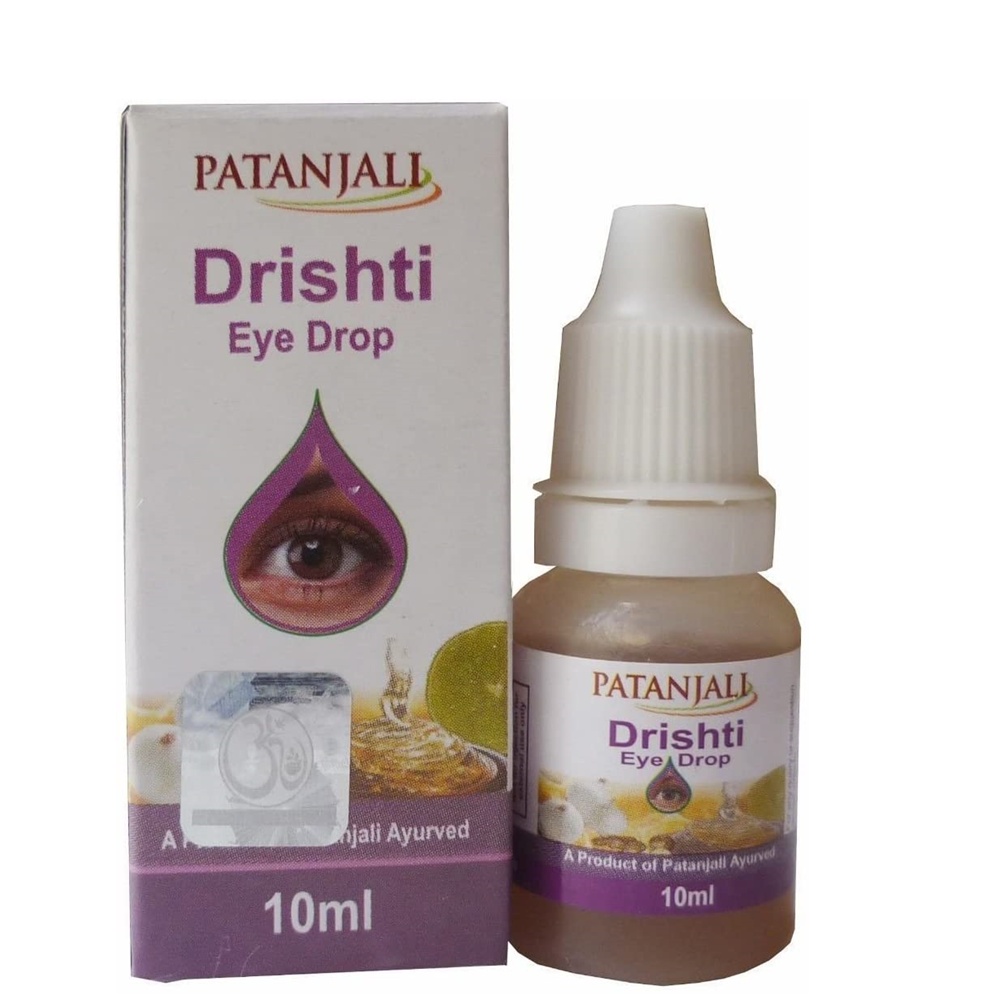
Patanjali Drishti Eye Drop
Patanjali Drishti Eye Drop About the Product: Discover the soothing power of nature with Patanjali Drishti Eye Drop, an Ayurvedic formulation designed to nurture and refresh your eyes. Crafted with care, it combines the goodness of herbal extracts to promote eye health without the use of harsh chemicals. Ayurvedic formulation enriched with natural ingredients like Shwet Pyaz and Adrak Swaras. Gentle and safe for everyday use, even for sensitive eyes. Helps maintain eye moisture and comfort. Easy to apply, with a user-friendly dropper design. Backed by the trusted Patanjali brand, committed to authenticity and quality. Ingredients / Key Components: Shwet Pyaz (White Onion), Adrak Swaras (Ginger Juice), Nimbu Swaras (Lime Juice), Shahad (Honey) How to Use: Before usage, gently cleanse your hands. Tilt your head back and apply 1-2 drops to each eye twice daily. Frequently Asked Questions (FAQs) 1. What is Patanjali Drishti Eye Drop known for? This Ayurvedic eye drop is known for its natural ingredients that help soothe and refresh tired eyes. 2. How should I use or consume Patanjali Drishti Eye Drop? Apply 1-2 drops to each eye twice daily for optimal results. 3. Can I use or consume it daily? Yes, it is safe for daily use, but consult a professional if you have existing eye conditions. 4. What makes Patanjali Drishti Eye Drop special? It combines traditional Ayurvedic ingredients with modern convenience, ensuring quality and authenticity. 5. How should I store it? Store in a cool, dry place away from direct sunlight to maintain its efficacy. Legal Disclaimer: Information provided is for general knowledge and not intended as medical or professional advice. Statements regarding wellness products have not been evaluated by the FDA. Note: Images are for illustration only. Packaging may vary based on availability.
Brand: Patanjali
Category: Health & Beauty > Personal Care > Vision Care > Eye Drops & Lubricants